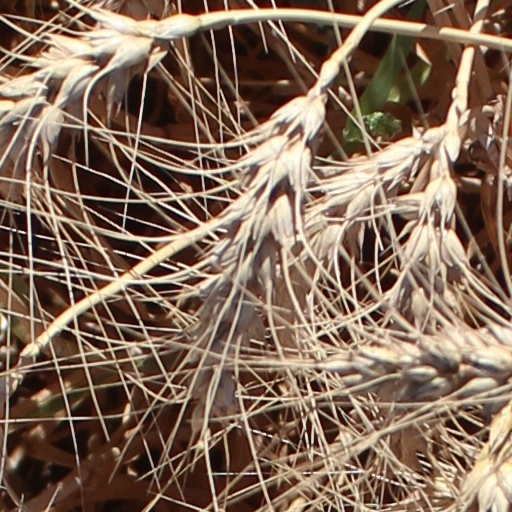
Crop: wheat